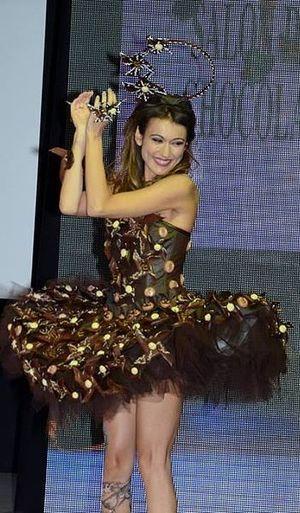
Marie-Ange Casalta au défilé de mode du salon du chocolat.
Toulouse, est une commune du Sud-Ouest de la France. Capitale au Vᵉ siècle du royaume wisigoth, une des capitales du royaume d'Aquitaine, capitale du comté de Toulouse fondé en 852 par Raimond Iᵉʳ et capitale historique du Languedoc, elle est aujourd'hui le chef-lieu de la région d'Occitanie, du département de la Haute-Garonne, et le siège de Toulouse Métropole. Elle était également le chef-lieu de l'ancienne région Midi-Pyrénées jusqu'à sa disparition au 1ᵉʳ janvier 2016.
Marie-Ange Casalta, née le 6 août 1978 à Toulouse, est une journaliste et animatrice de télévision française.